U.S. Route 40

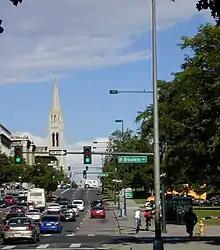
Colfax Avenue carries US 40 through Denver

US 40 enters Colorado, west of Dinosaur. In Dinosaur, there is an intersection with Colorado State Highway 64. After passing Dinosaur, there are no more major intersections until US 40 reaches Maybell, as it meets with Colorado State Highway 318. 30 miles later, the road enters Craig. In Craig, US 40 starts a very short concurrency with State Highway 13 (SR 13). After Craig, SH 13 splits off. The road then passes through Hayden without major intersections. Then it exits Hayden and enters Steamboat Springs. There is an intersection with SH 131 and SH 14. US 40 then continues southeast into Kremmling. In Kremmling, there is an intersection with SH 134 and SH 9. It then exits Kremmling and enters Granby. There is an intersection with US 34. The road then passes Fraser and Winter Park without major intersections. About later, US 40 starts a concurrency with I-70. About later, I-70 splits off. s later, it is concurrent again. later, I-70 splits off again. After the second concurrency with I-70, US 40 enters Denver.